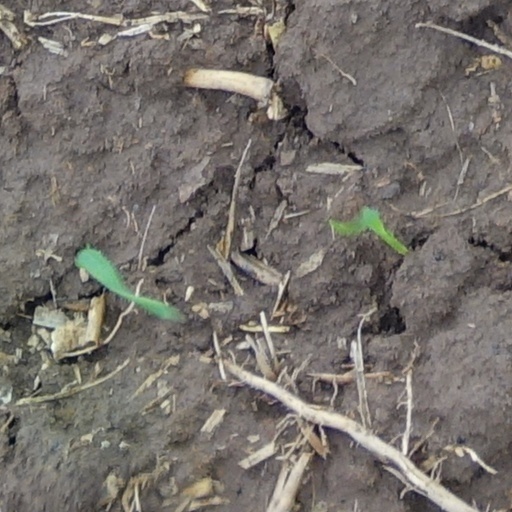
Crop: wheat